Jainism in Bengal

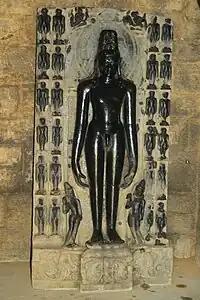
Statue of Rishabhanatha at Pakbirra Jain temple, Purulia. ca. 9th century

Jain sculptures with inscriptions in localised Gauḍī script have also been found, reflecting local patronage and recording the names of donors, such as “dānapati Śakalamagana” on a Tīrthaṅkara Ṛṣabhanātha image from Bhabanipur in Purulia, and “dānapati Sanadeva” on a Tīrthaṅkara Pārśvanātha image from Tumba. These inscriptions, though often in corrupt Sanskrit, document Jain patronage in the region.